1st Lanarkshire Rifle Volunteers

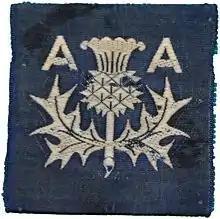
3 AA Divisional sign.

During the Phoney War period there were a number of attacks on the naval bases of Scotland before the "Luftwaffe" turned its attention to the campaigns in Norway and France and the Low Countries. In August 1940 the RA took over all the S/L regiments in AA Command, after which the regiment was designated 56th (5th Battalion, Cameronian Scottish Rifles) Searchlight Regiment, RA. The regiment supplied a cadre of experienced officers and men to 235th S/L Training Rgt at Ayr where it provided the basis for a new 531 S/L Bty formed on 14 November 1940. This battery later joined 52nd (Queen's Edinburgh, Royal Scots) S/L Rgt.